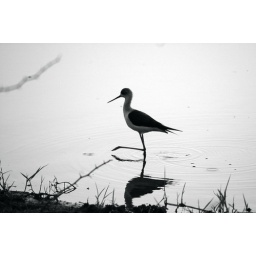
A water bird in wetlands in Sri Lanka converted to black and white